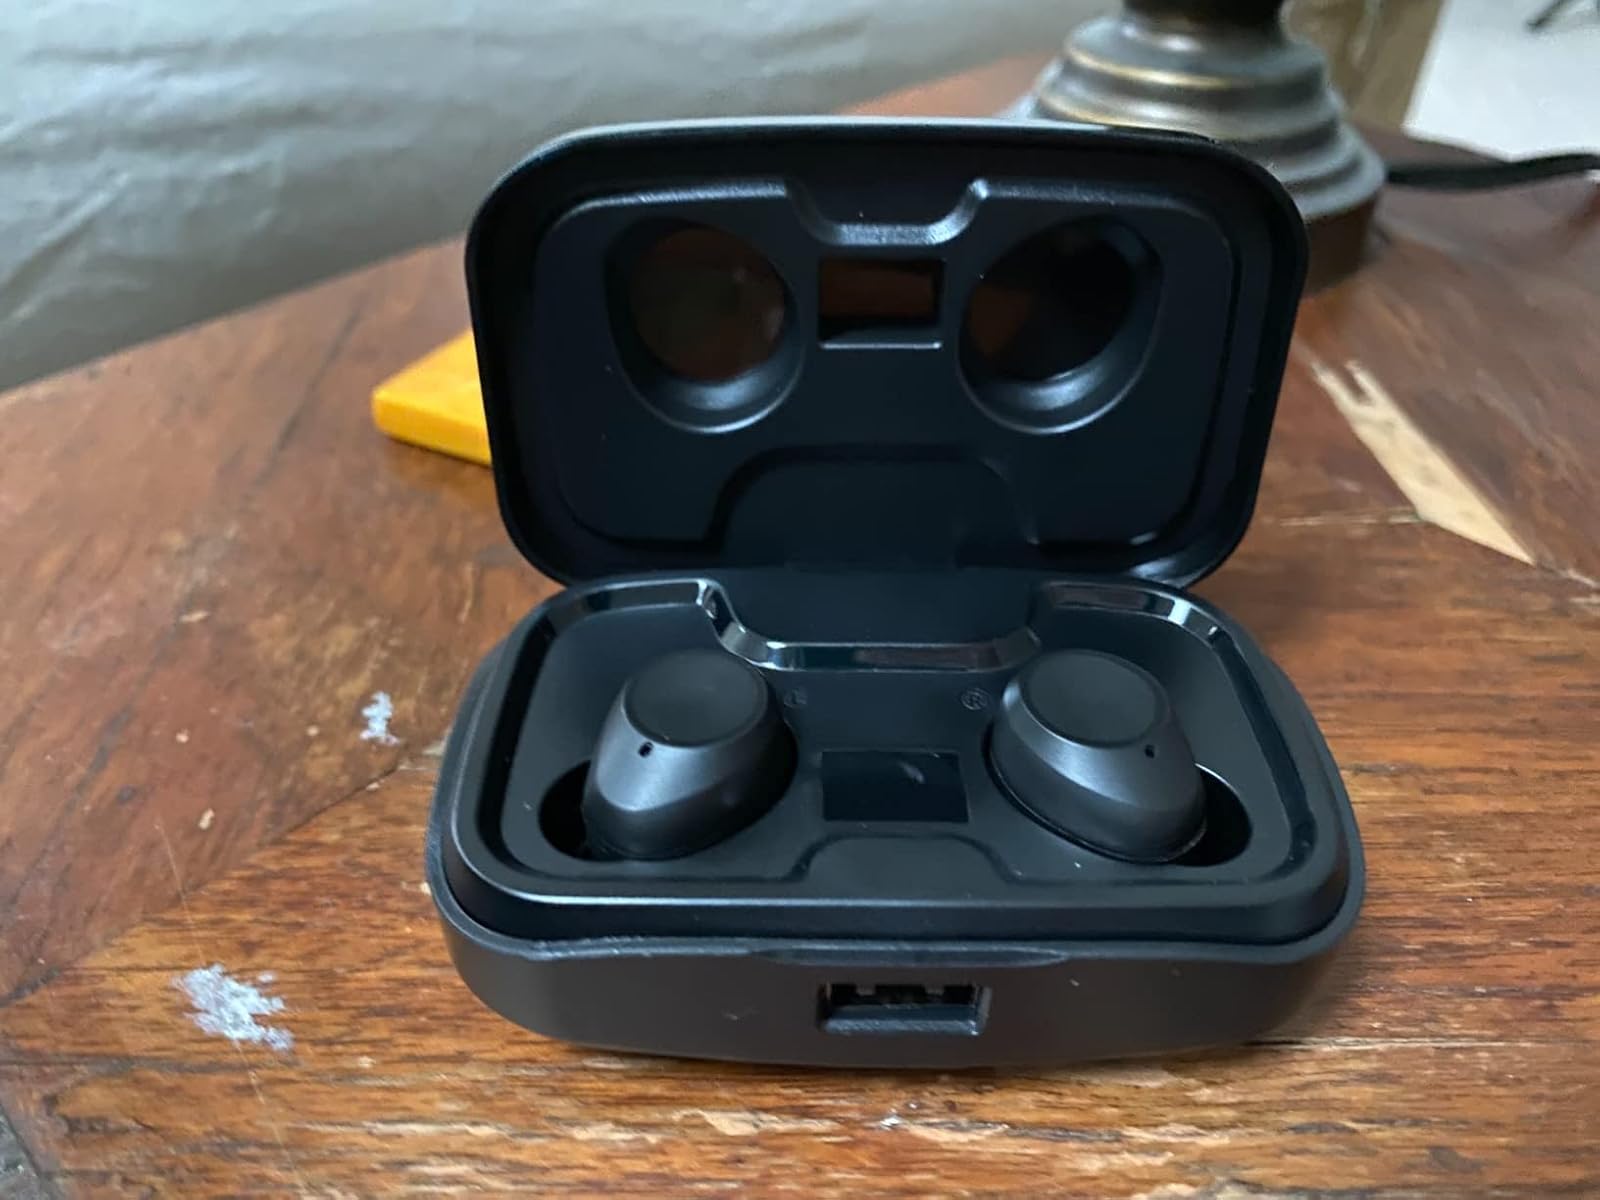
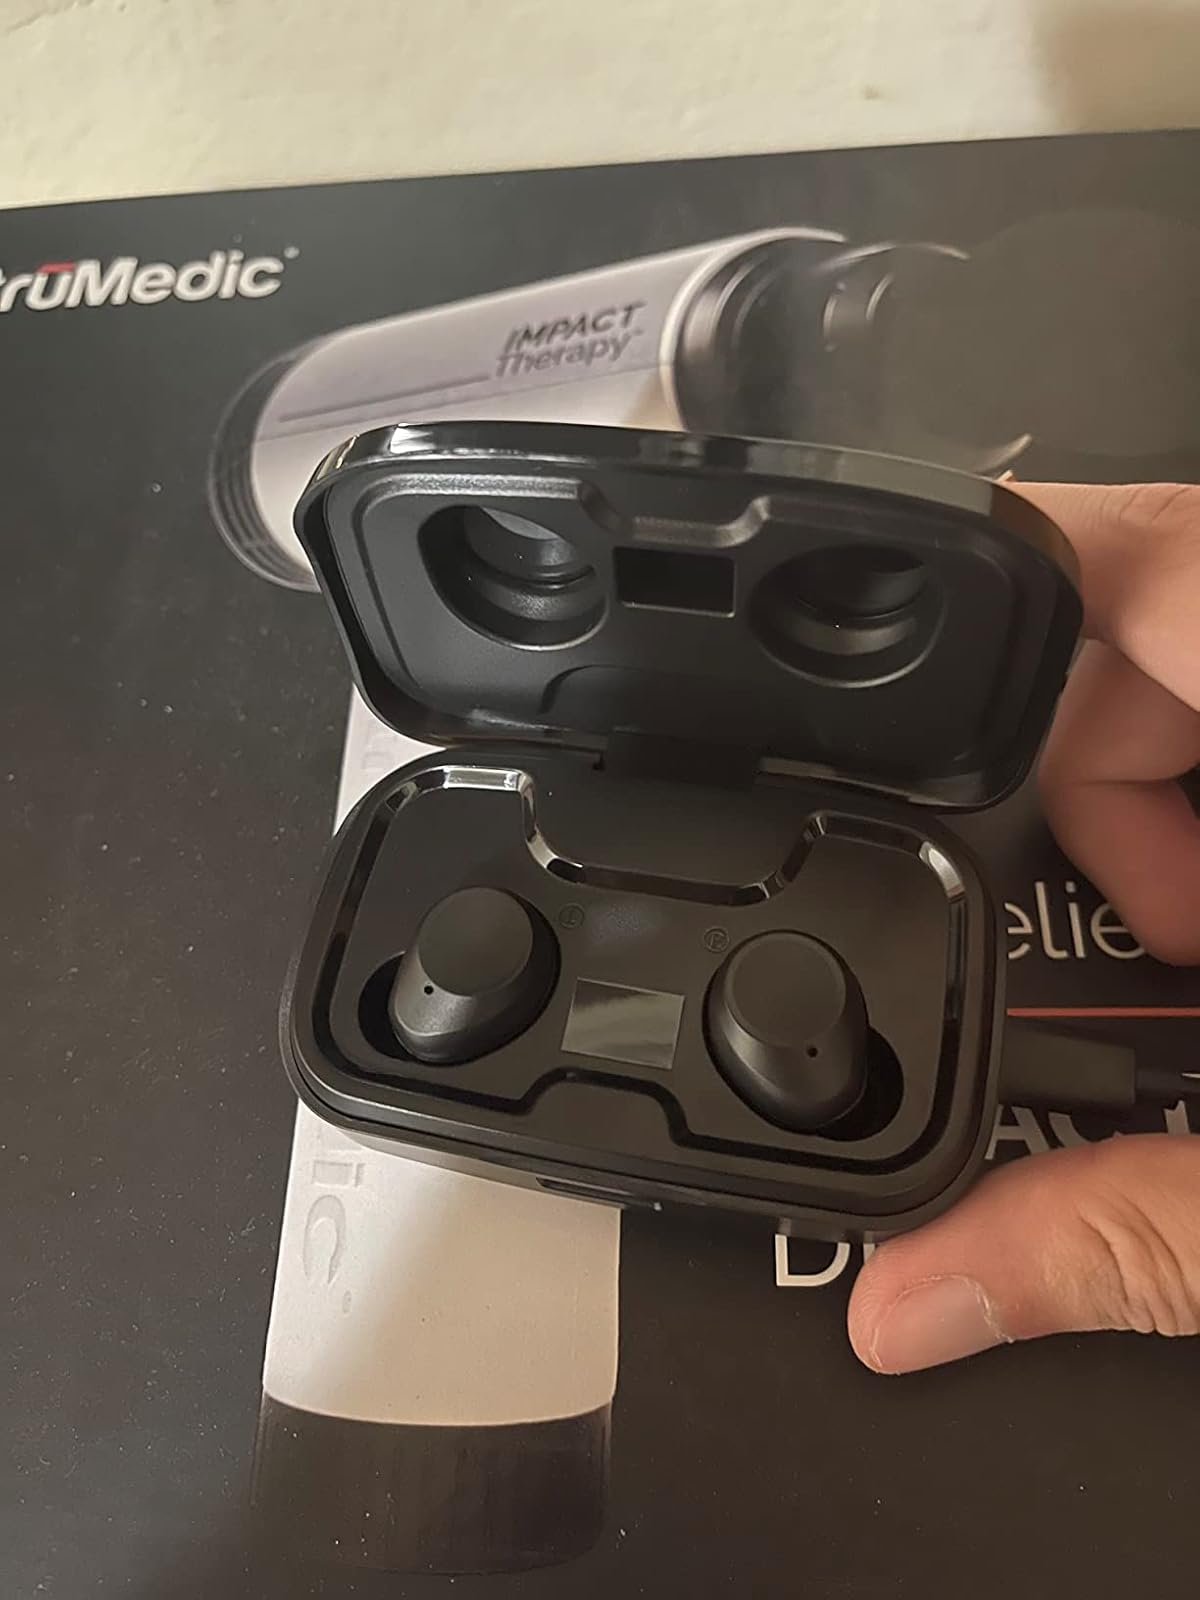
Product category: earbuds
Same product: yes